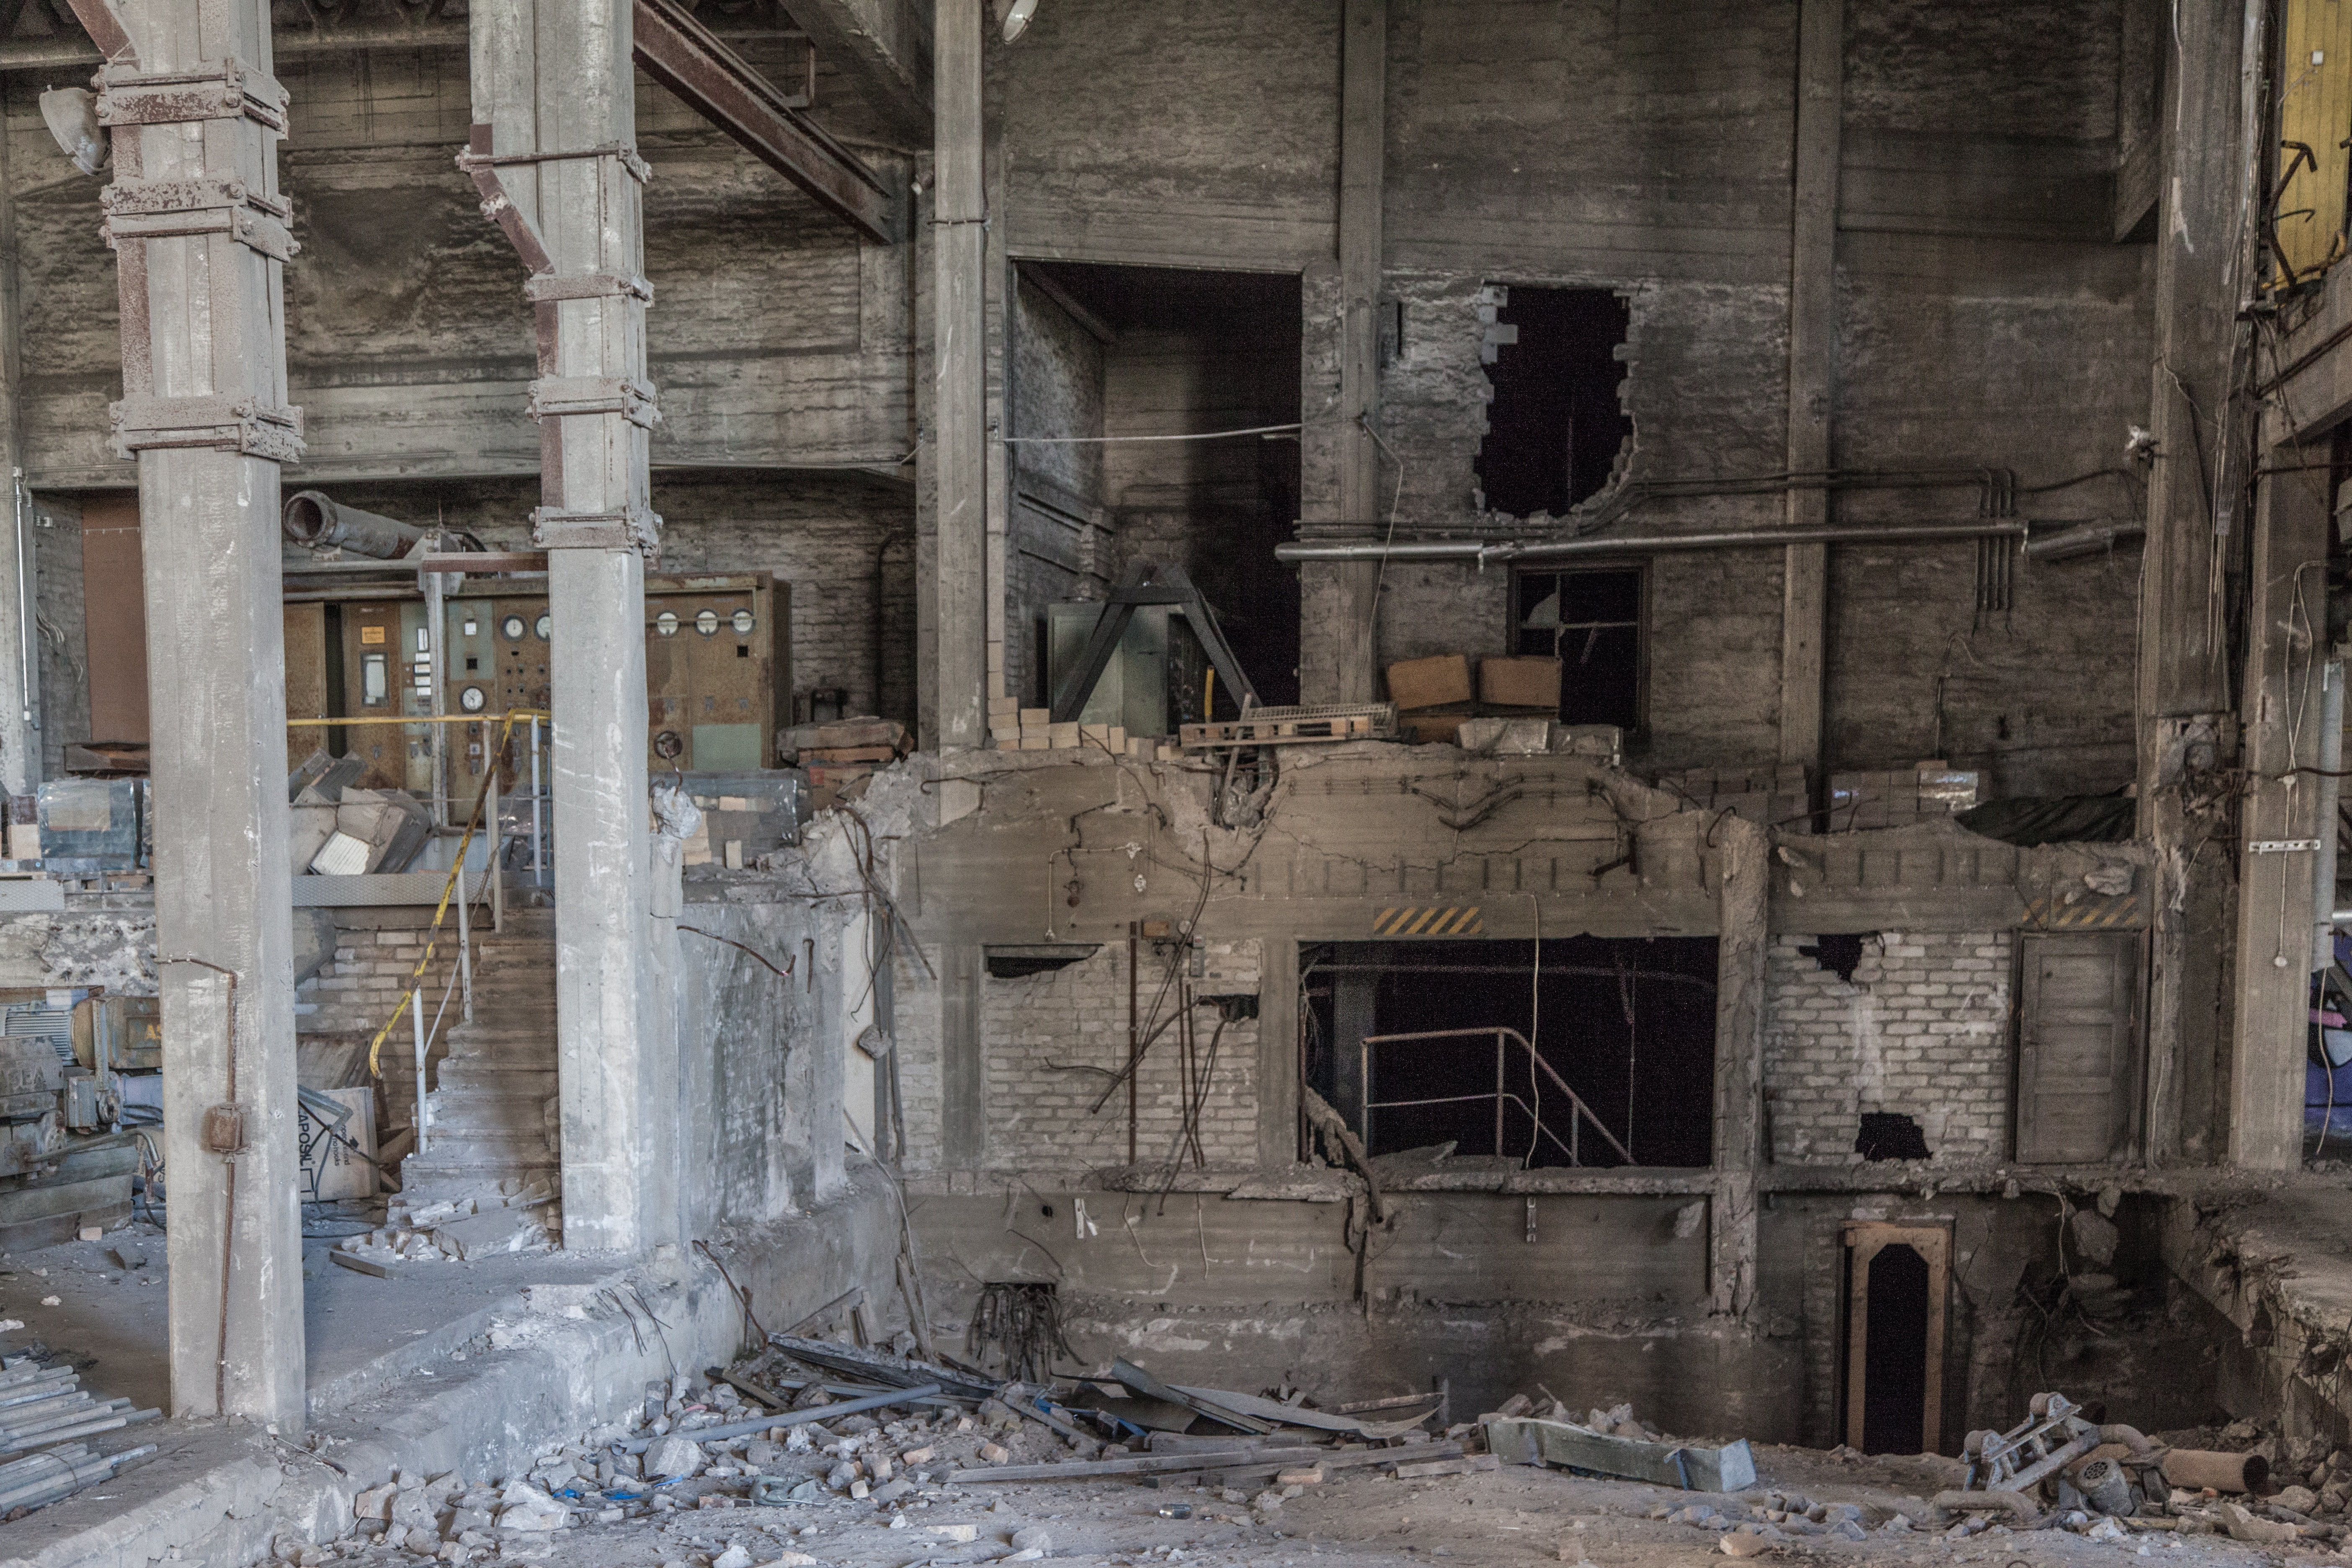
plant, building, old, urban, asphalt, dark, broken, paint, industrial, abandoned, factory, dirty, empty, exterior, industry, decay, ruin, brick, graffiti, concrete, warehouse, torn, temple, windows, ruins, decaying, creepy, graffity, gloomy, destruction, ruined, workplace, institution, nobody, destructive, abandoned factory, ancient history